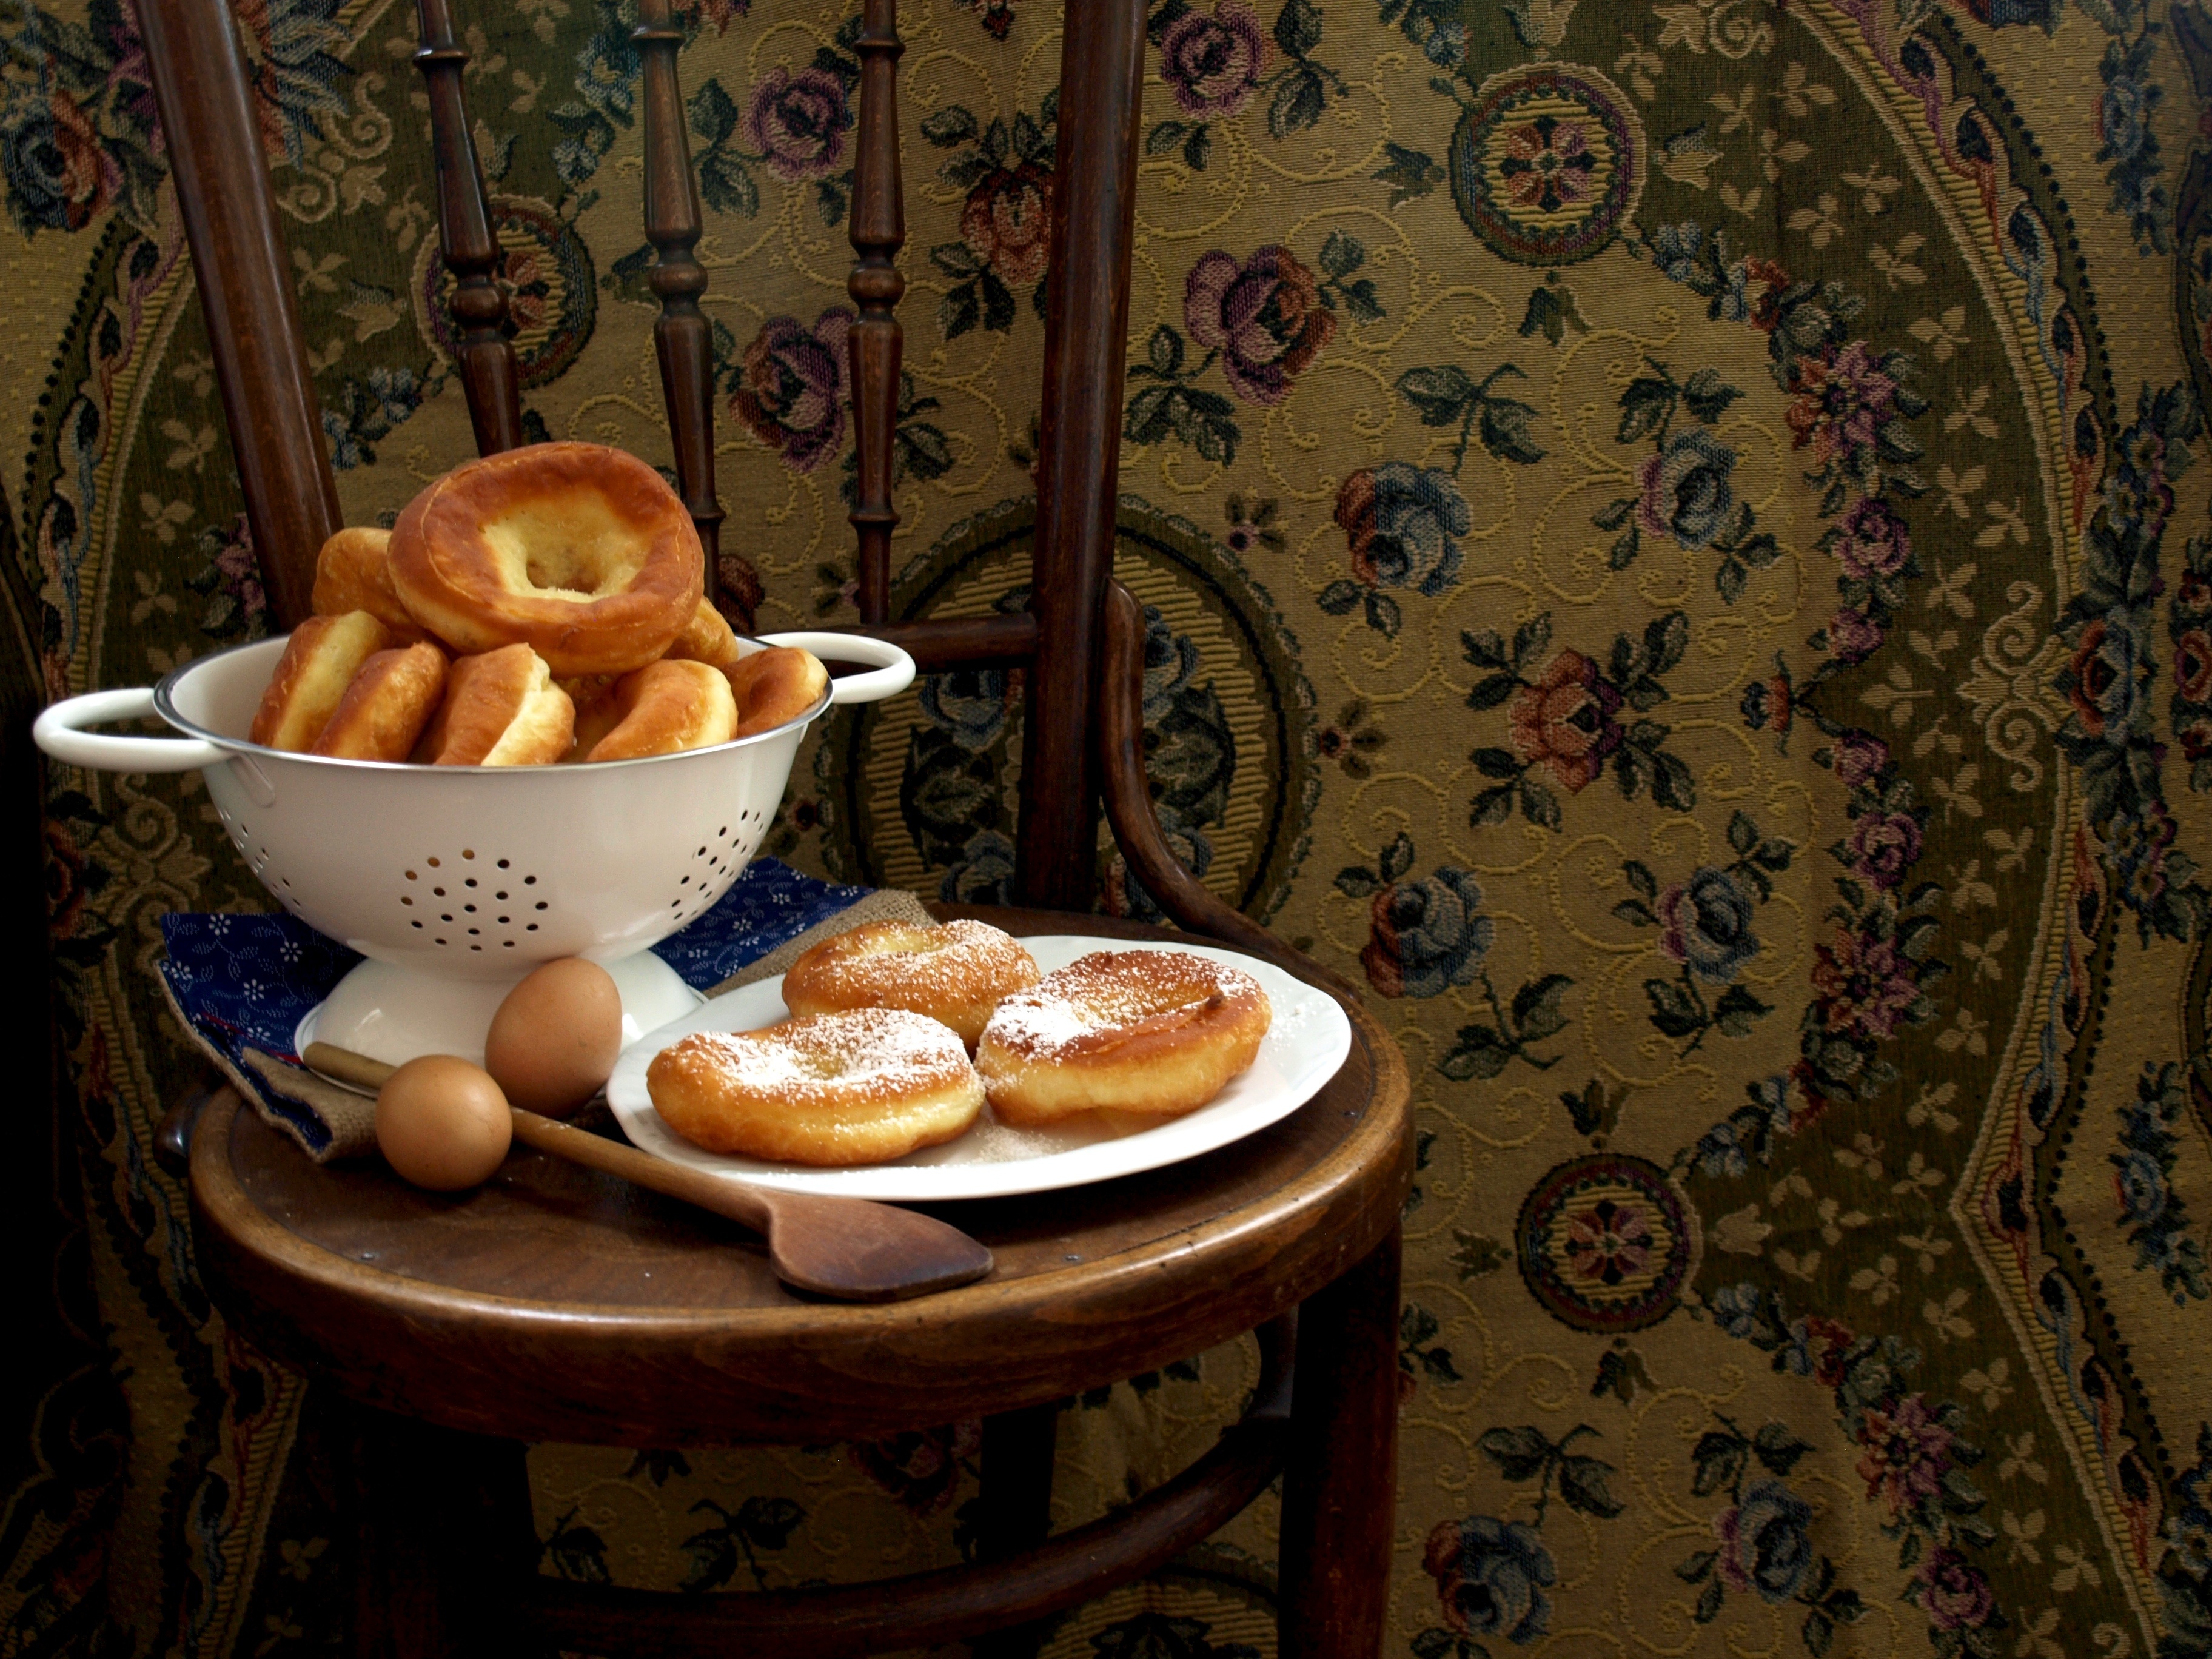
chair, meal, food, still life, painting, donut, wooden spoon, flooring